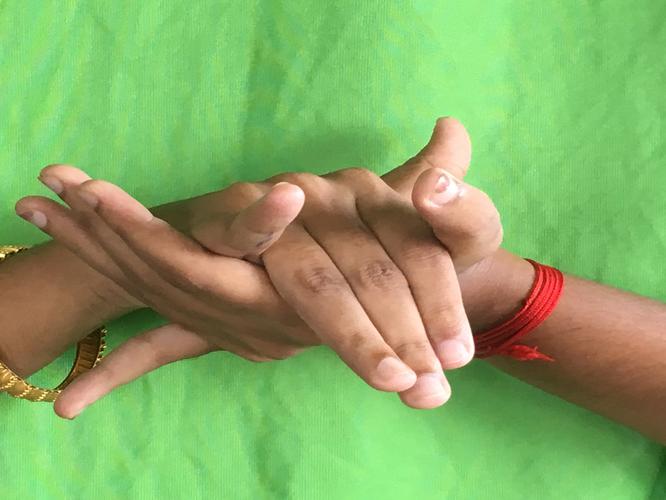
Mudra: Kurma
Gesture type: double_hand